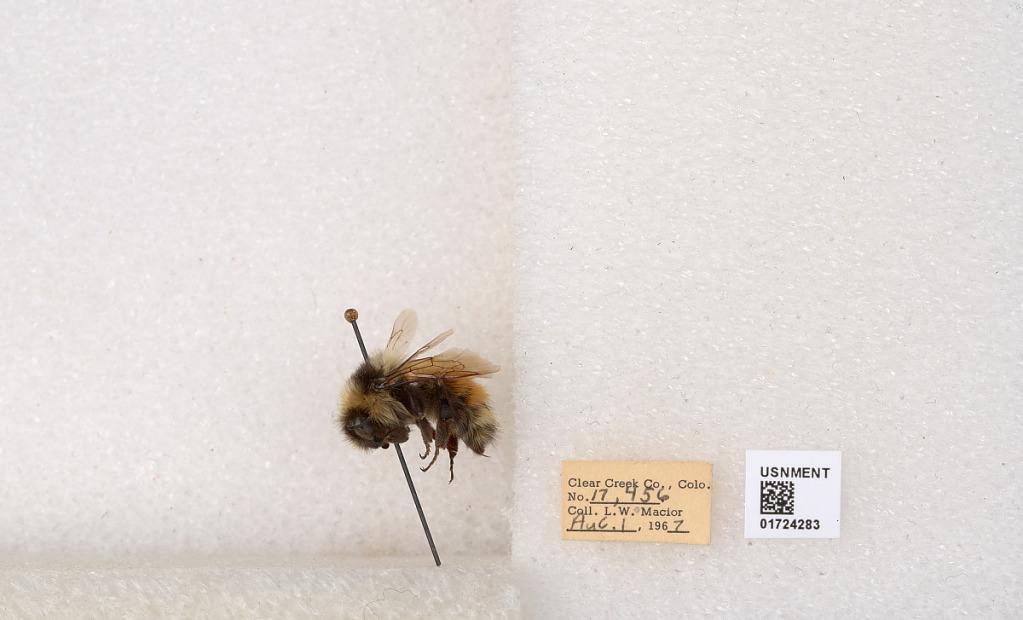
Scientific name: Bombus (Pyrobombus) sylvicola Kirby
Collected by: L. Macior
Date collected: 1967-8-1
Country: United States
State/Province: Colorado
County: Clear Creek
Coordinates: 39.6891, -105.644